6555th Aerospace Test Group

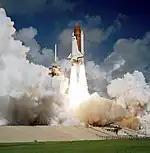
Launch of OV-104 "Atlantis" 3 October 1985 on STS-51-J

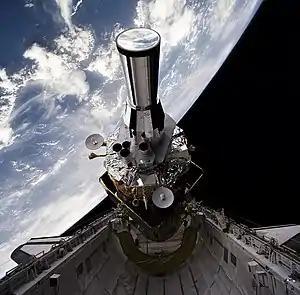
STS-44 Defense Support Program (DSP) deployment, 24 November 1991

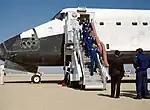
STS-36 crewmembers egress "Atlantis", Orbiter Vehicle (OV) 104, 4 March 1990 via mobile stairway following touchdown on Runway 23 drylake bed at Edwards Air Force Base (EAFB), California.

The 6555th Aerospace Test Group established its Space Transportation System (STS) Division on 1 July 1974. The division was created to ensure that Defense Department requirements were included in plans for future Space Shuttle operations at the NASA Kennedy Space Center (KSC).